Mount Saint Charles Academy

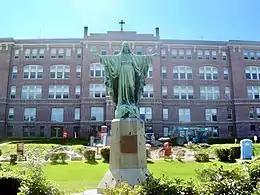
The front of Mount Saint Charles Academy

Mount Saint Charles Academy is a private, Roman Catholic, co-educational junior and senior high school academy in Woonsocket, Rhode Island, within the Roman Catholic Diocese of Providence.